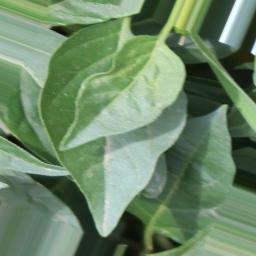
Label: healthy